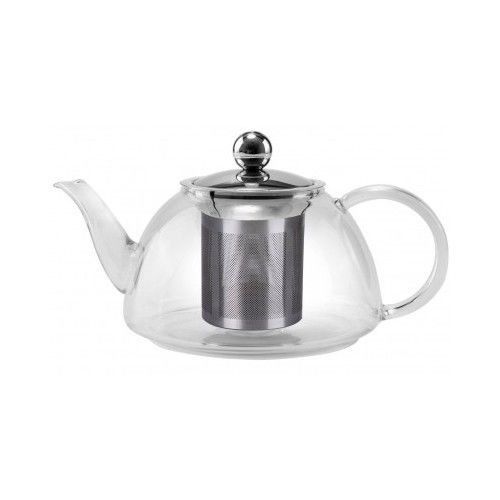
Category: kettle